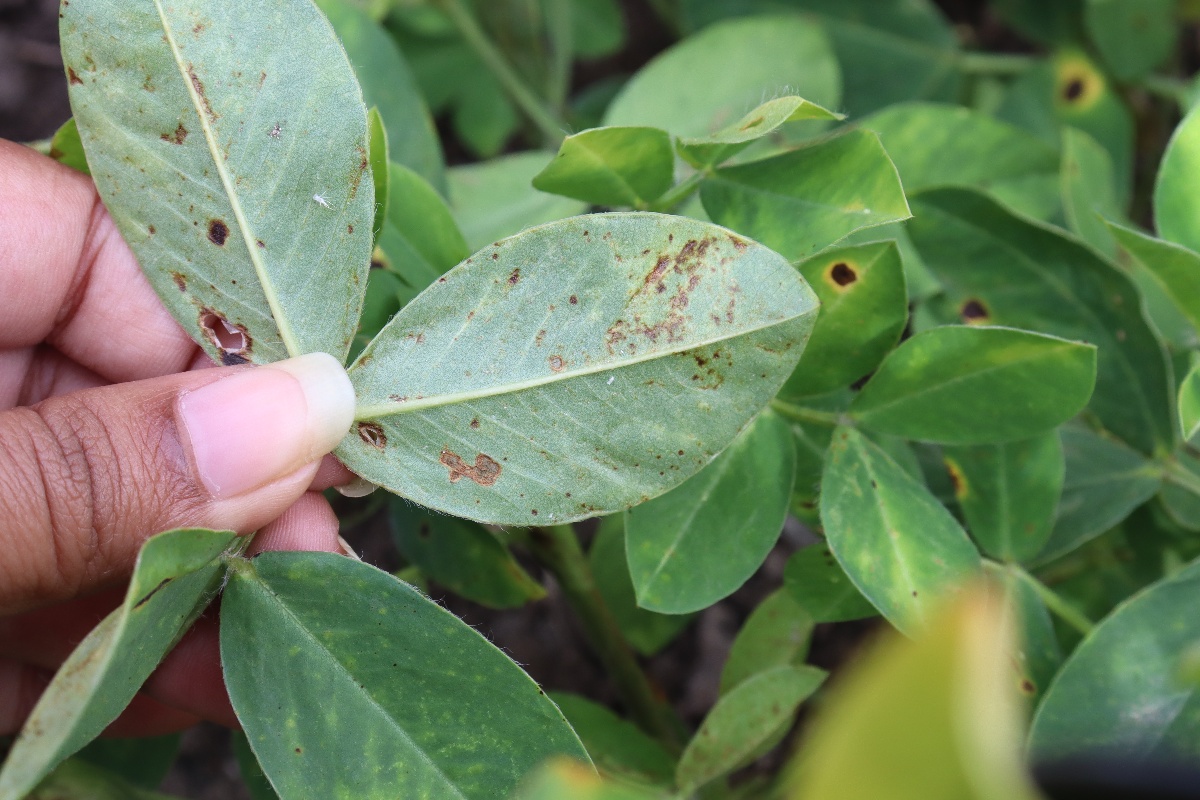
Label: rust